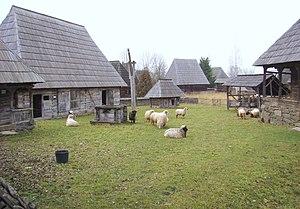
L’histoire de l'Europe, et surtout de l’Europe méridionale, est une des parties les mieux documentées, étudiées et connues de l’histoire mondiale, pour quatre raisons :